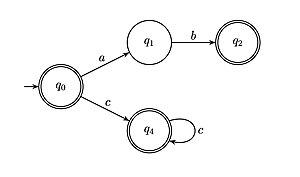
Automate pour L = (ab + c*) 3
En informatique théorique plus précisément en théorie des langages, l'algorithme de Thompson est un algorithme qui, étant donnée une expression régulière, crée un automate fini qui reconnaît le langage décrit par cette expression. Il est nommé ainsi d'après Ken Thompson qui l'a décrit en 1968.